Eskom

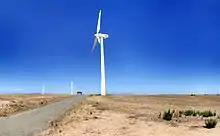
Eskom Generation's pilot wind farm facility at Klipheuwel in the Western Cape, South Africa.

In February 2006, Eskom announced "load shedding" in the Western Cape province, due to issues experienced by Koeberg Nuclear Power Plant this continued until June 2006. In January 2008, Eskom controversially introduced load shedding nationally (rolling blackouts) based on a rotating schedule, in periods where short supply threatened the integrity of the grid. Demand-side management has focused on encouraging consumers to conserve power during peak periods in order to reduce the incidence of load shedding. Following the national power shortage in 2007, Eskom embarked on an aggressive electricity production expansion programme during the administration of President Jacob Zuma. The Zuma administration decided to focus expansion efforts on building additional large scale six-pack coal-fired power plants.